Kitchen Creek (Pennsylvania)

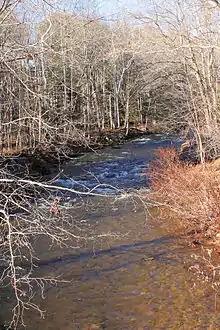
Kitchen Creek looking downstream

Kitchen Creek begins in Fairmount Township, near the border between Sullivan County and Luzerne County. The headwaters of the creek are also immediately south of Cherry Ridge. The creek flows southeast for some distance, passing through Lake Lehigh. It then turns south-southwest and enters a deep valley known as the Kitchen Creek Gorge, traveling over numerous waterfalls as it passes through Ricketts Glen State Park, where it receives the tributaries Shingle Cabin Brook and Maple Spring Brook. Upon leaving Ricketts Glen State Park, the creek turns south-southeast and receives the tributary Boston Run. Further downstream, it picks up the tributary Maple Run. After a while, the creek passes through Patterson Grove and enters Huntington Township, where it almost immediately reaches its confluence with Huntington Creek.